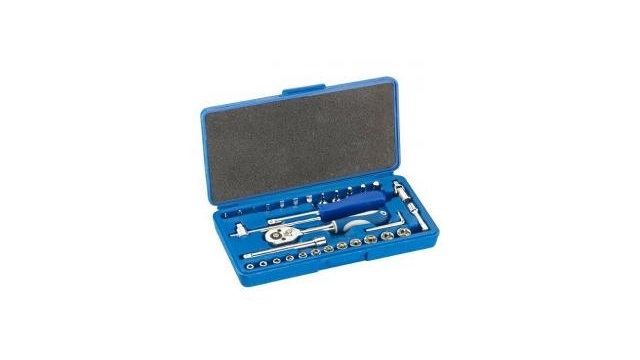
Con-P Bp200733 Dopsleutelset 1/4 33-Delig
Brand: CON-P
33-delige dopsleutelset 1 ratel 1/4" 12 doppen 1/4" maat 4-4,5-5-5,5-6-7-8-9-10-11-12-13 mm 2 schroevendraaierdoppen 1/4" kruisgleuf 1-2 5 schroevendraaierdoppen 1/4" gleuf 3-4-5-6-7 mm 5 schroevendraaierdoppen 1/4" zeskant 3-4-5-6-8 mm 1 T-glijgreep 1/4" 1 kardangewricht 1/4" 1 verlenging 1/4" x 50 mm 1 verlenging 1/4" x 100 mm 1 steekgreep 1/4" 3 stiftsleutels maat 1,5-2-2,5 mm
Category: Hardware > Tools > Tool Sets > Hand Tool Sets > General Purpose Sets